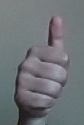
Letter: aleff